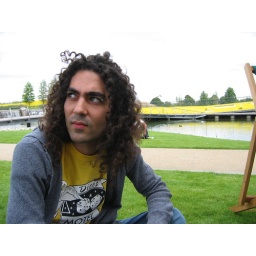
While my eyes go looking for flying saucers in the sky